February 2008 lunar eclipse

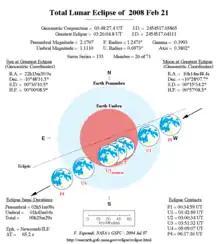
NASA chart of the eclipse

Shown below is a table displaying details about this particular lunar eclipse. It describes various parameters pertaining to this eclipse.